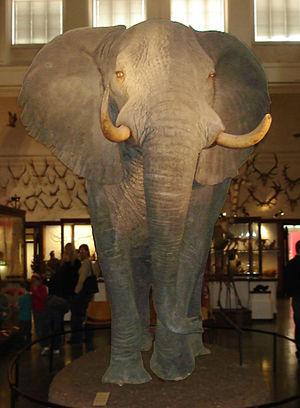
Le Musée d'histoire naturelle de Göteborg est un musée d'histoire naturelle situé dans Slottsskogen à Göteborg.